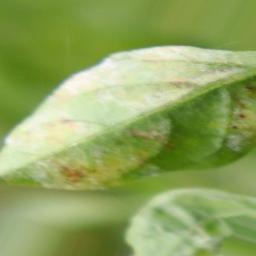
Label: powdery mildew